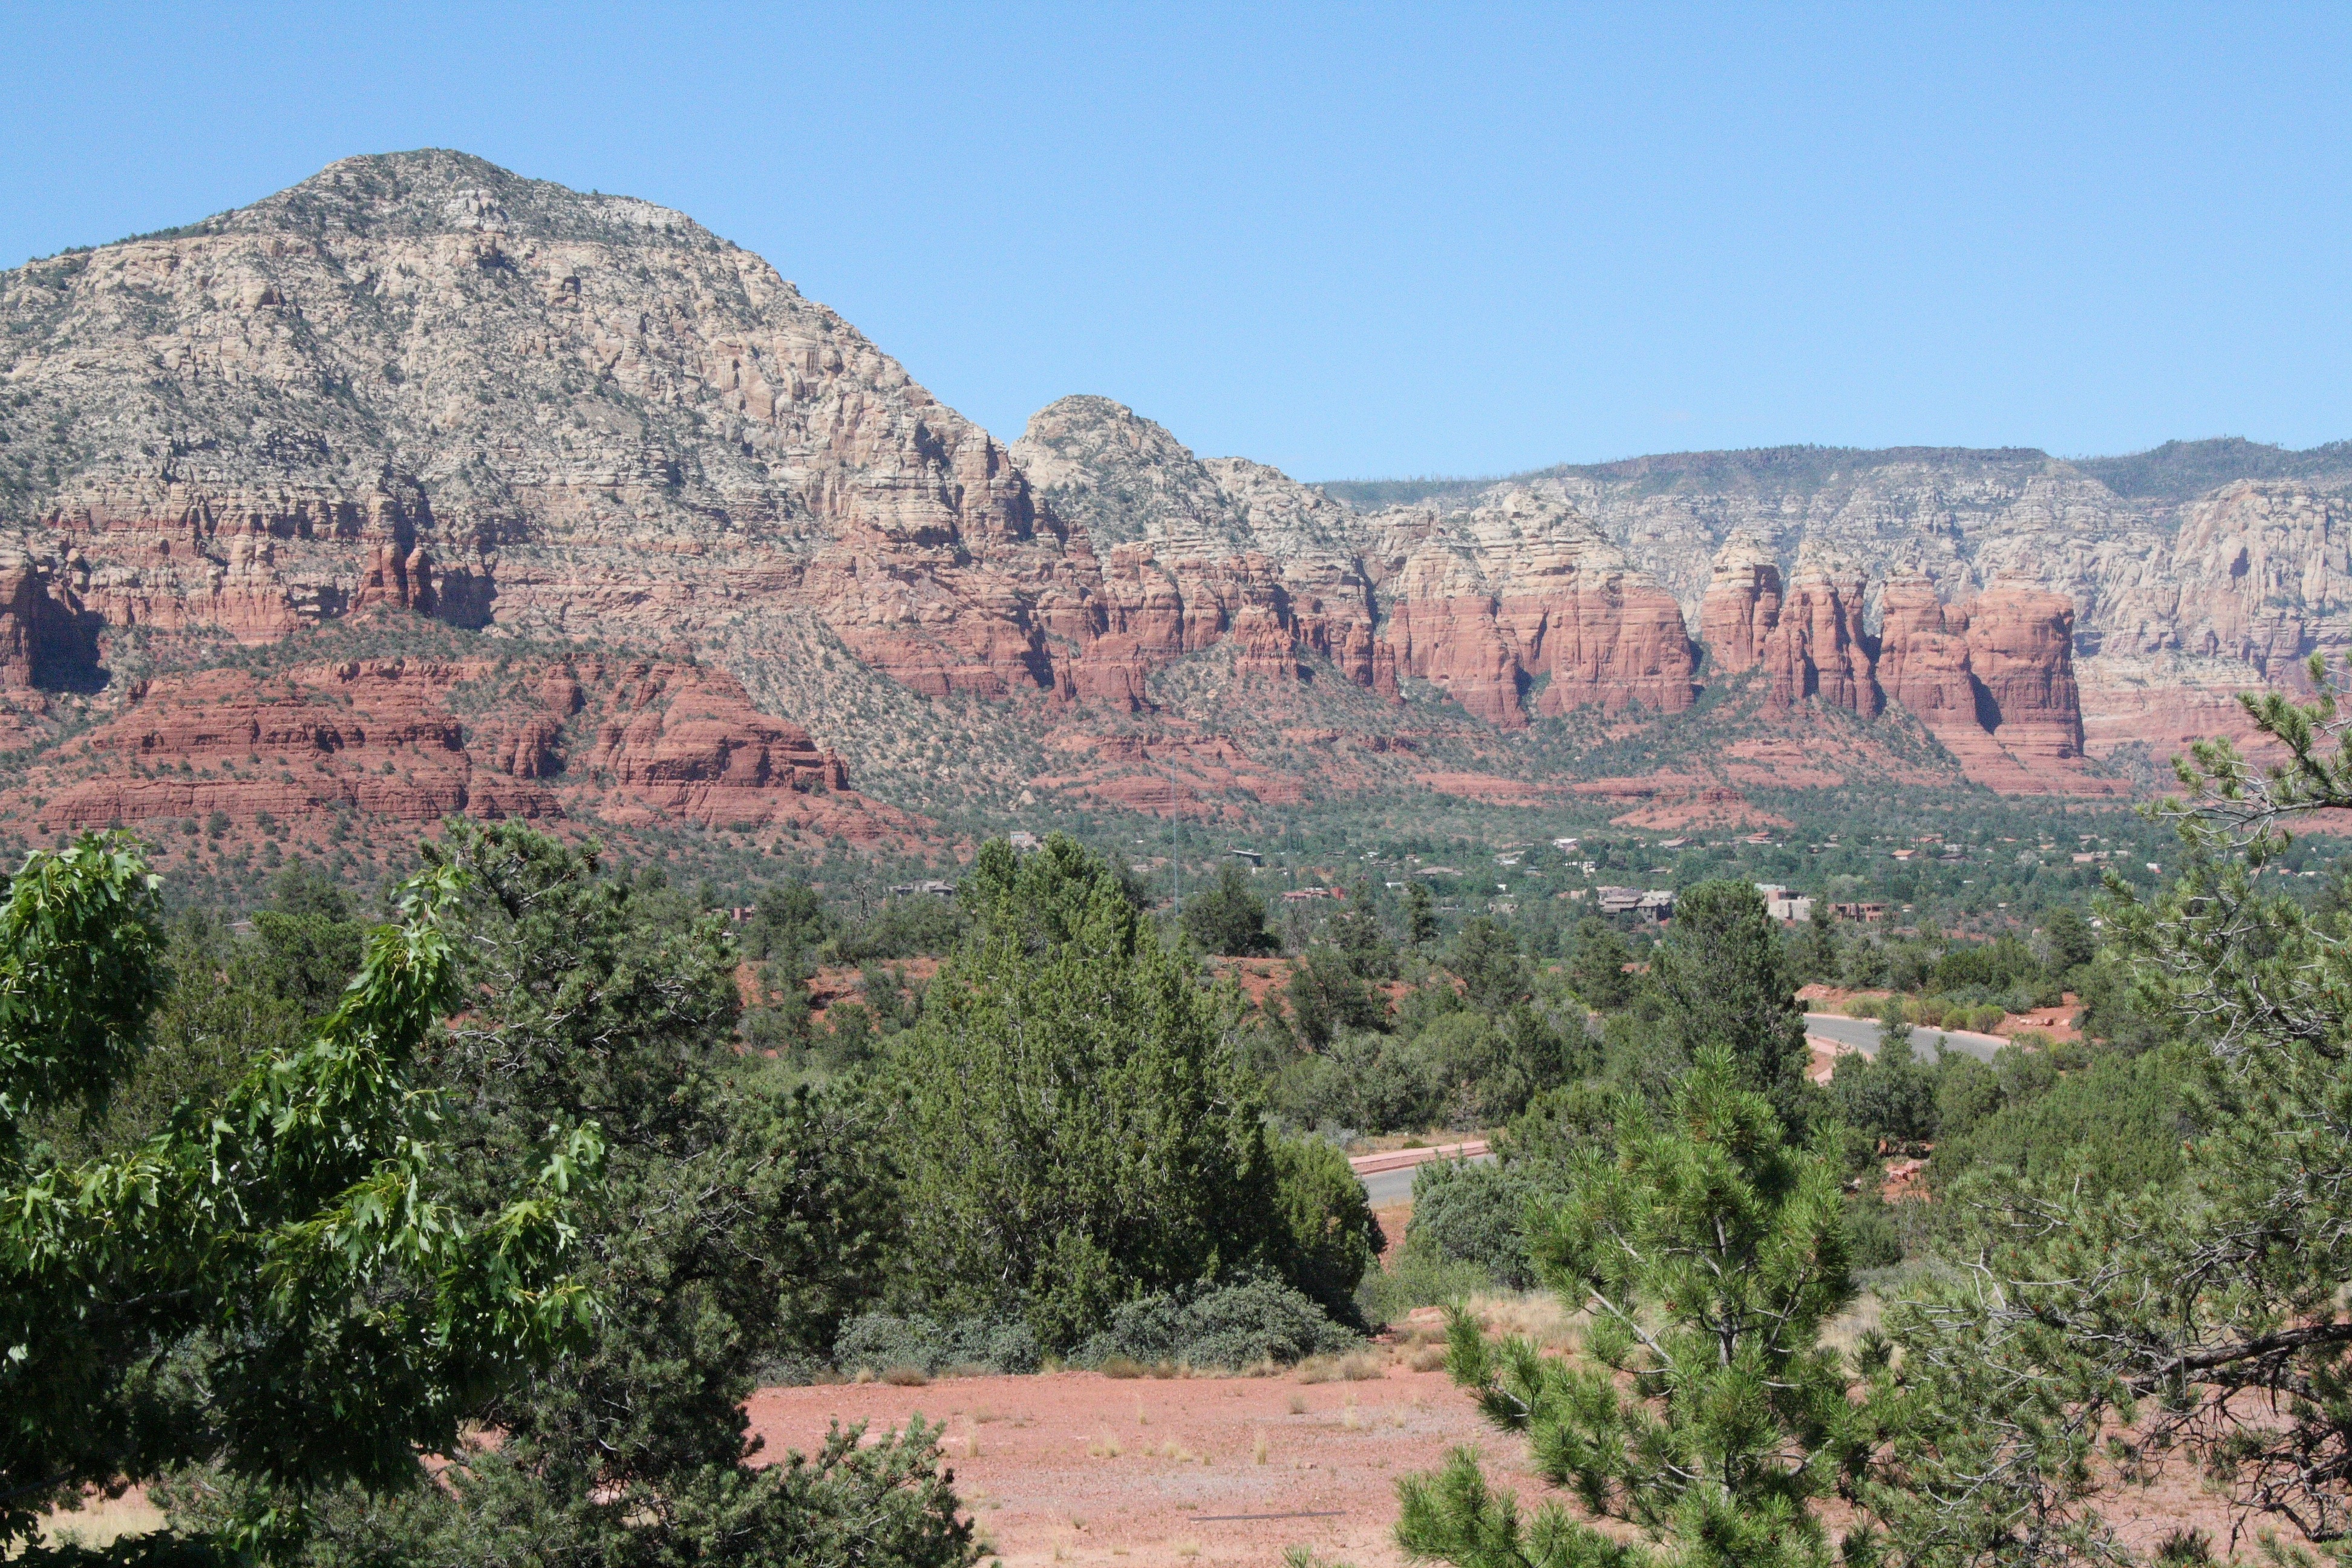
wilderness, mountain, trail, valley, cliff, park, usa, canyon, national park, arizona, geology, badlands, plateau, sedona, ecosystem, wadi, landform, geographical feature